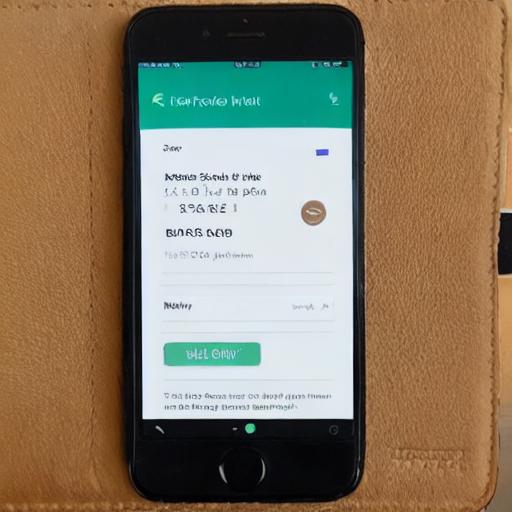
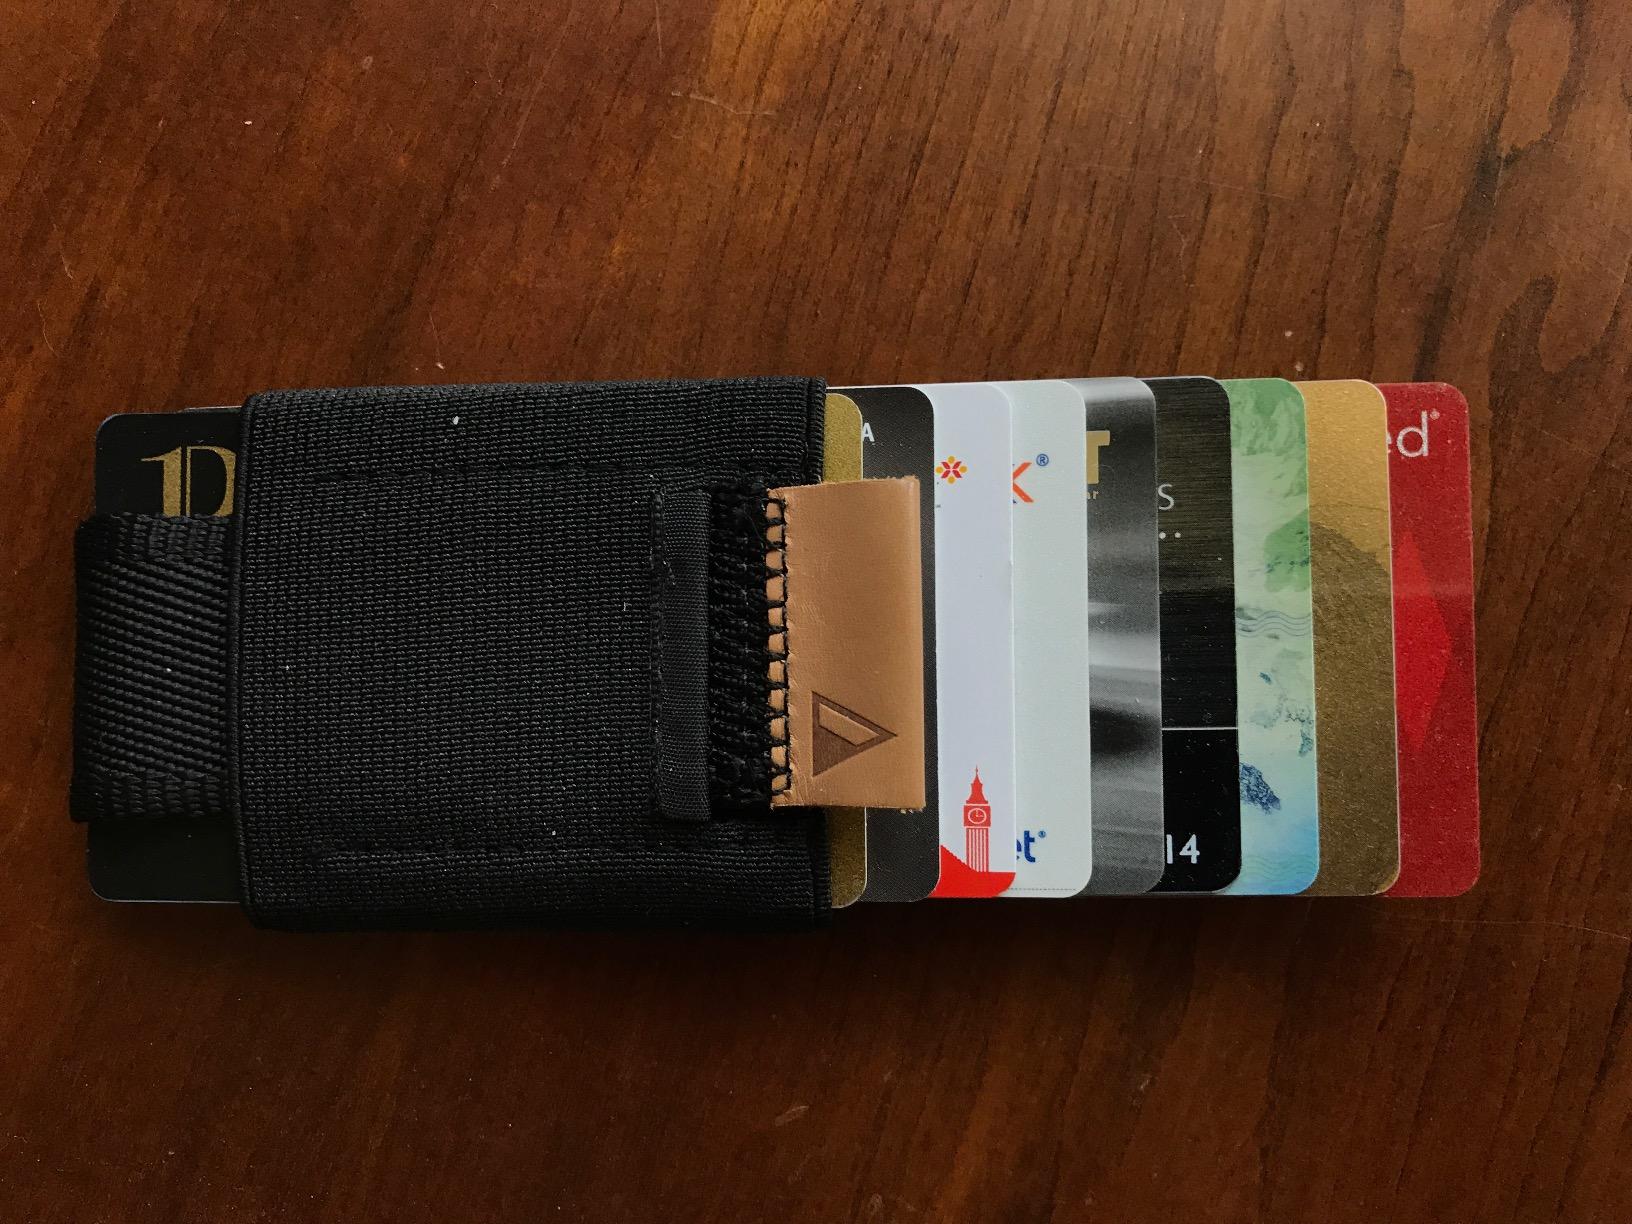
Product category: accessories_wallet
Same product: no